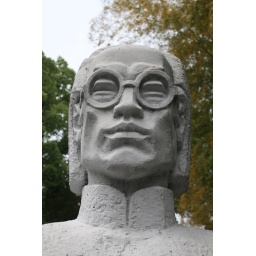
We came across this monument on our bike ride on the hills around Hangzhau